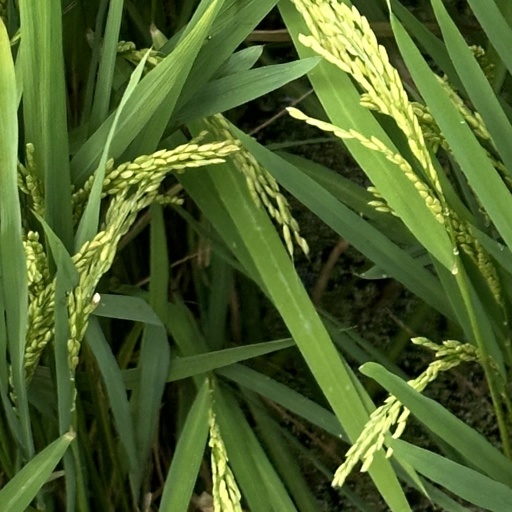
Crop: rice